Yonkers Fire Department

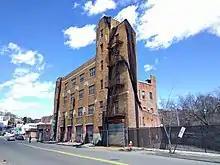
The former department headquarters, 2017

On June 28, 2010, due to another financial crisis in the City of Yonkers, the Safety Battalion was removed from service. Now, for all 10-30 alarms called in the next available Battalion Chief would respond to the scene, becoming the Safety Battalion at the incident.